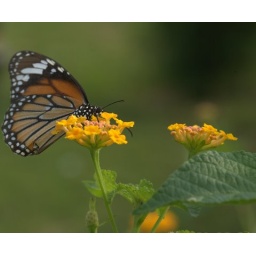
a butterfly on flowers in my balcony